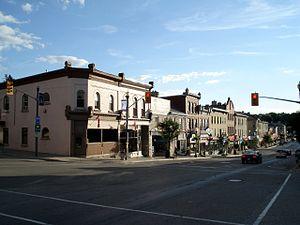
St. Marys est une ville du sud-ouest de l'Ontario.